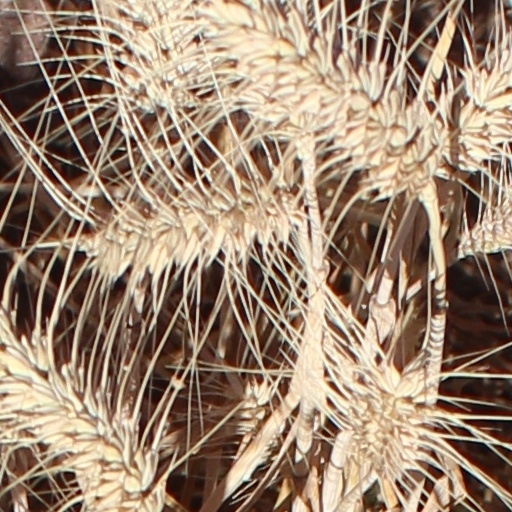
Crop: wheat